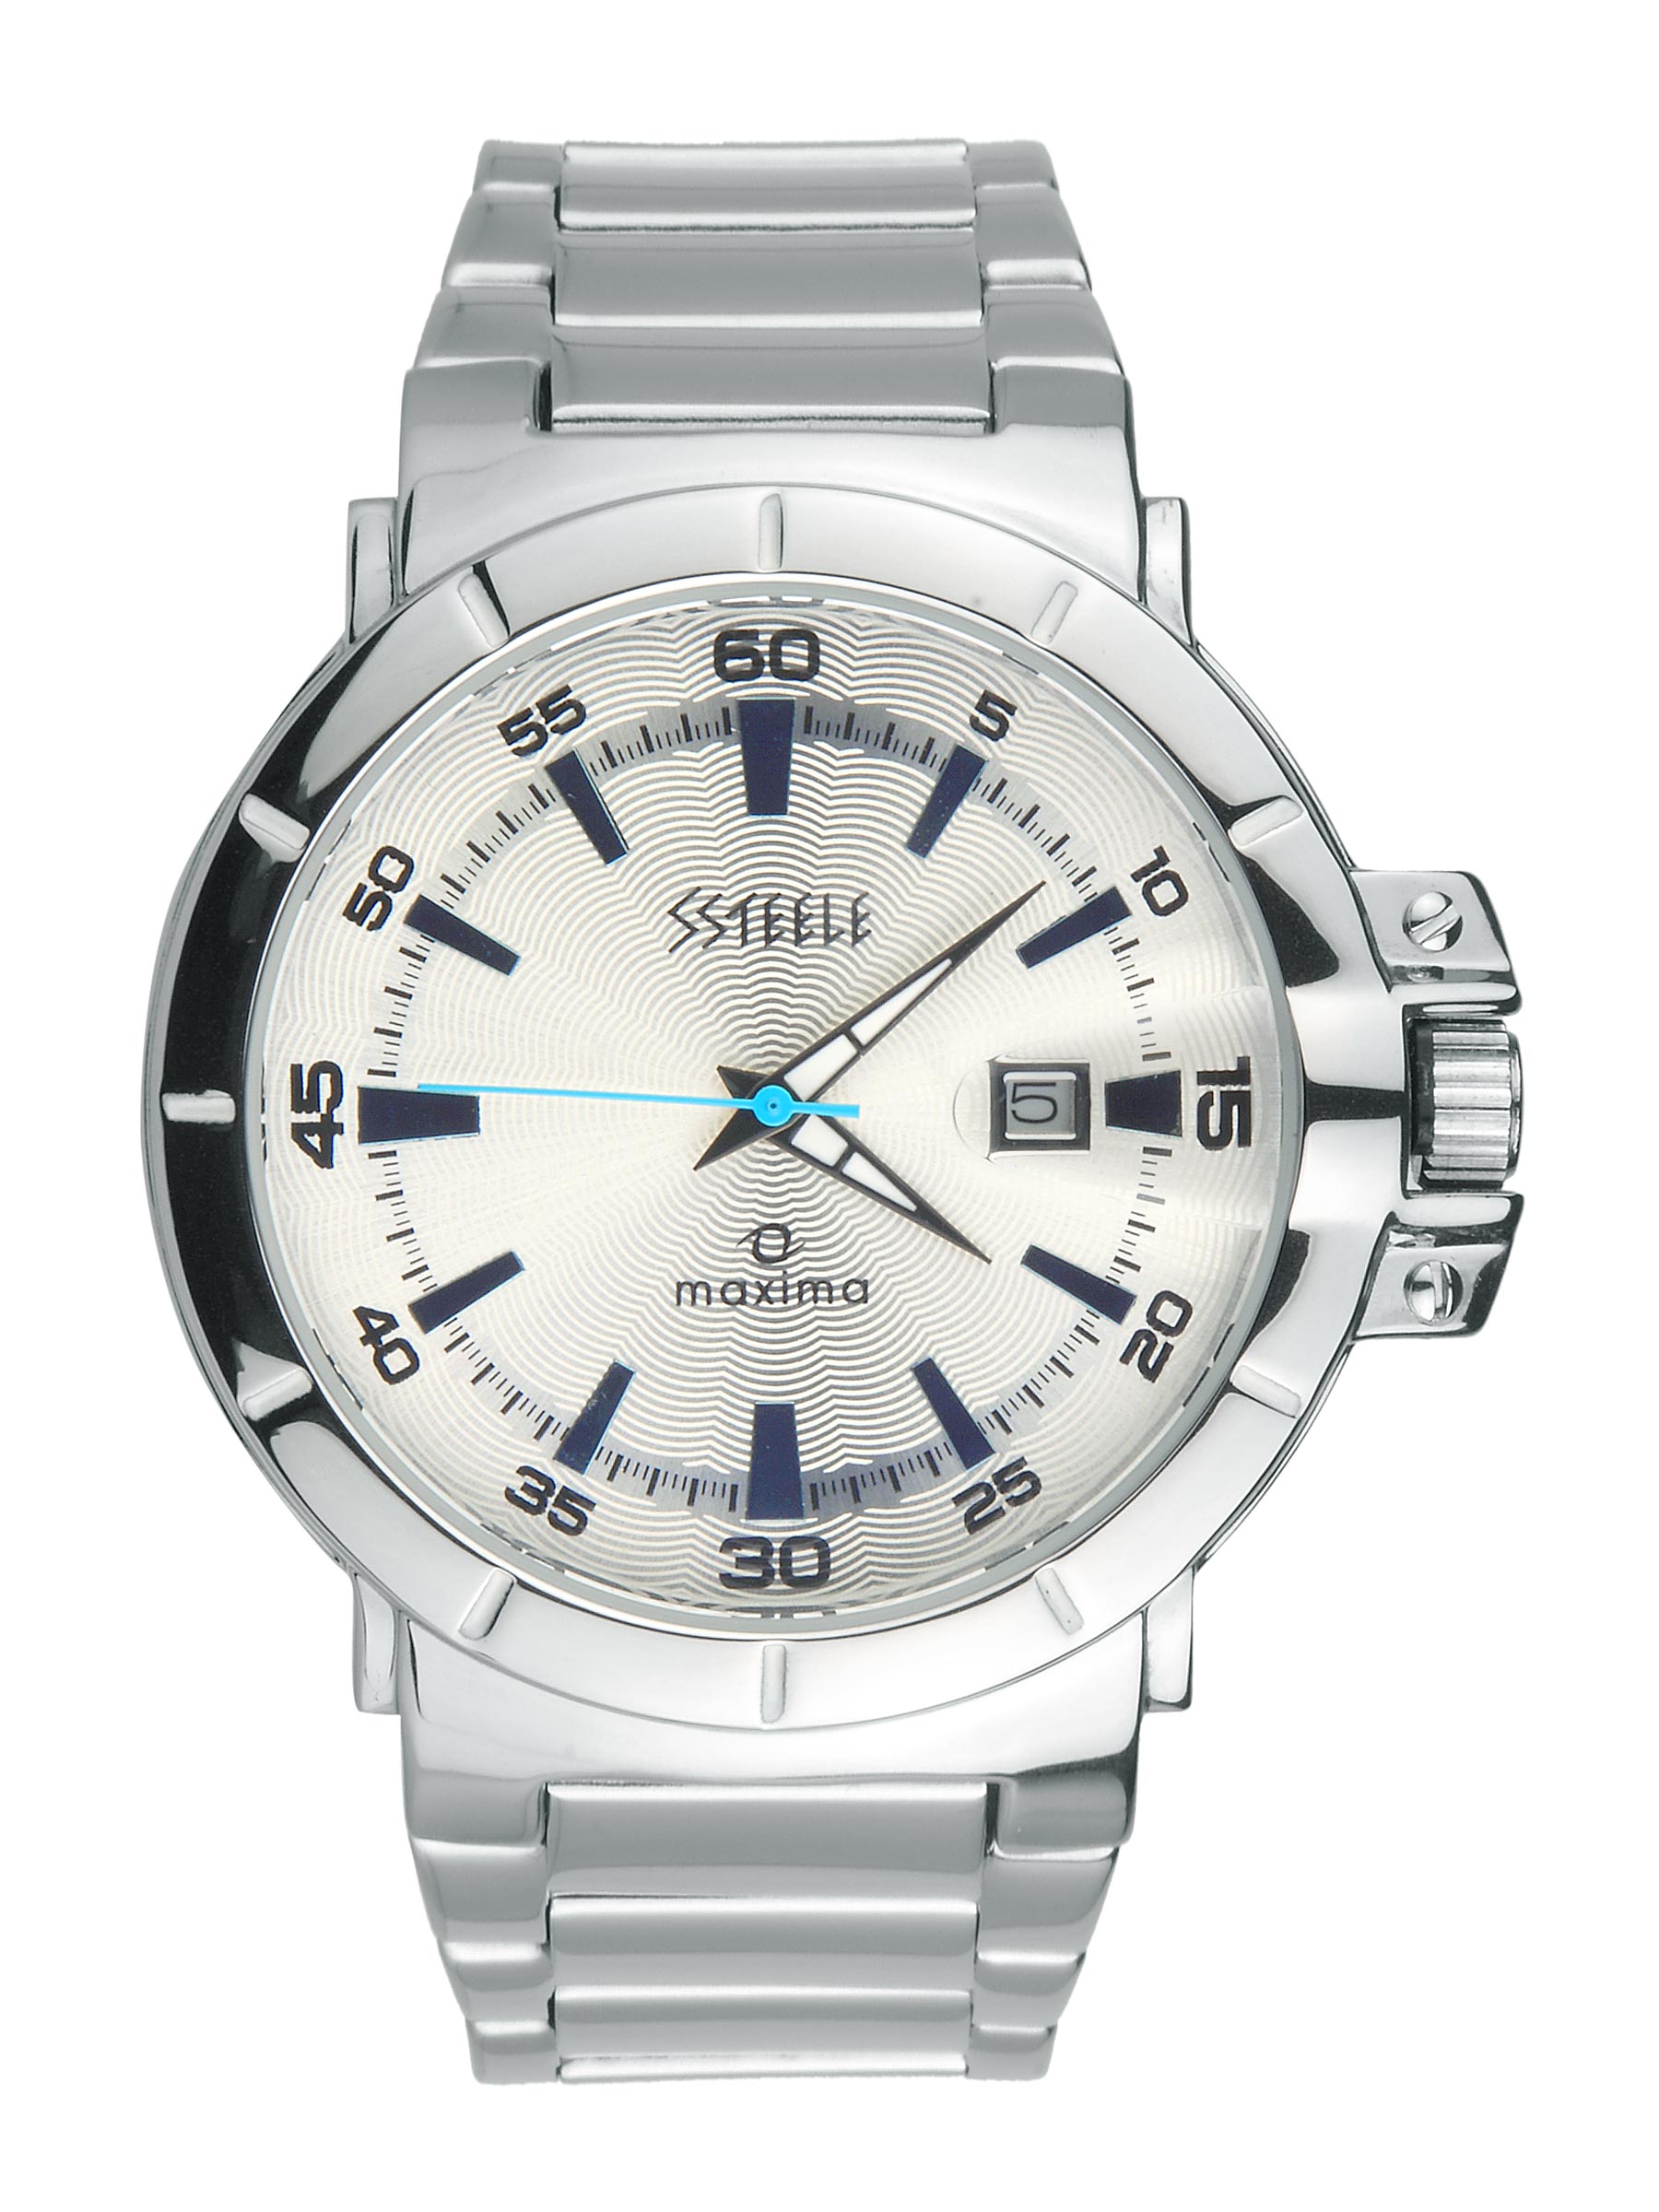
Maxima Ssteele Men Watch
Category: Accessories / Watches / Watches
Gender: Men
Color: Steel
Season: Winter 2016
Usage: Casual